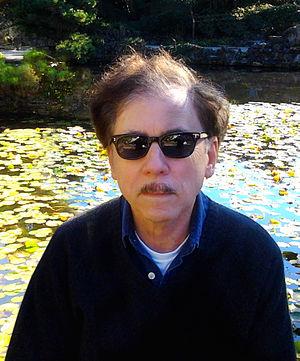
Terry Zwigoff est un réalisateur, scénariste et producteur américain spécialiste de la mouvance underground et qui a une prédilection pour les films décrivant des personnages marginaux.